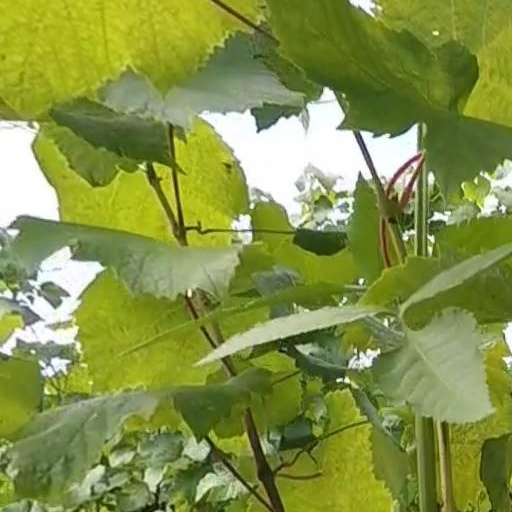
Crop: grape